Tile art

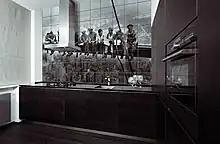
Printed Tile Art

Tile art is a small arrangement of tiles, or in some cases a single tile, with a painted pattern or image on top. Tile art includes other forms of tile-based art, such as mosaics, micromosaics, and stained glass.